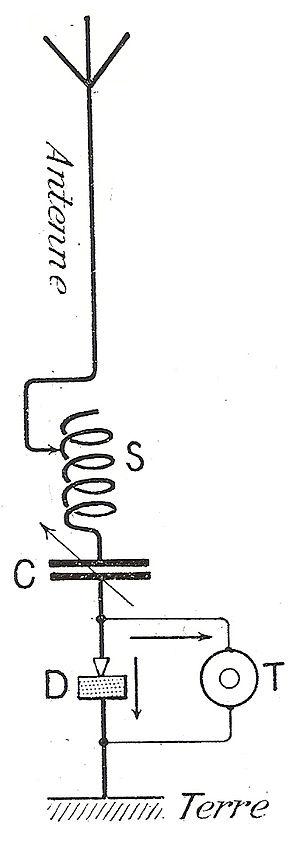
Poste a galène à réception indirecte avec écouteur à faible impédance.
Camille Papin Tissot est un officier de marine français. Précurseur de la télégraphie sans fil, il établit les premières liaisons radios opérationnelles françaises en mer.
Le récepteur à cristal connu sous les noms de poste à galène, de poste à diode ainsi que de poste à pyrite est un récepteur radio à modulation d'amplitude extrêmement simple qui historiquement dès le début du XXᵉ siècle permit la réception des ondes radioélectriques des premières bandes radios, des signaux de la tour Eiffel et des premiers postes de radiodiffusion. Le récepteur à cristal équipait les stations de T.S.F. des navires, les stations de T.S.F. des ballons dirigeables, les stations de T.S.F. des avions, les stations portables. Il a aussi permis à des milliers d'amateurs de s'initier à l'électronique et joua un rôle important pour la diffusion de messages pendant la Première Guerre mondiale et pendant la Seconde Guerre mondiale.